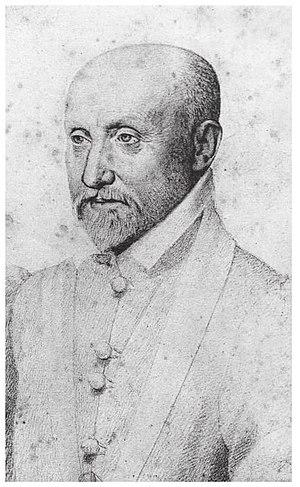
Portrait de Montaigne dessiné par François Quesnel, vers 1588.
La Société Internationale des Amies et Amis de Montaigne est une société savante française dédiée aux recherches sur l'œuvre de Montaigne
Michel Eyquem de Montaigne, seigneur de Montaigne, né le 28 février 1533 et mort le 13 septembre 1592 au château de Saint-Michel-de-Montaigne, est selon les traditions universitaires soit un philosophe, humaniste et moraliste de la Renaissance, soit un écrivain érudit, précurseur et fondateur des « sciences humaines et historiques » en langue française.